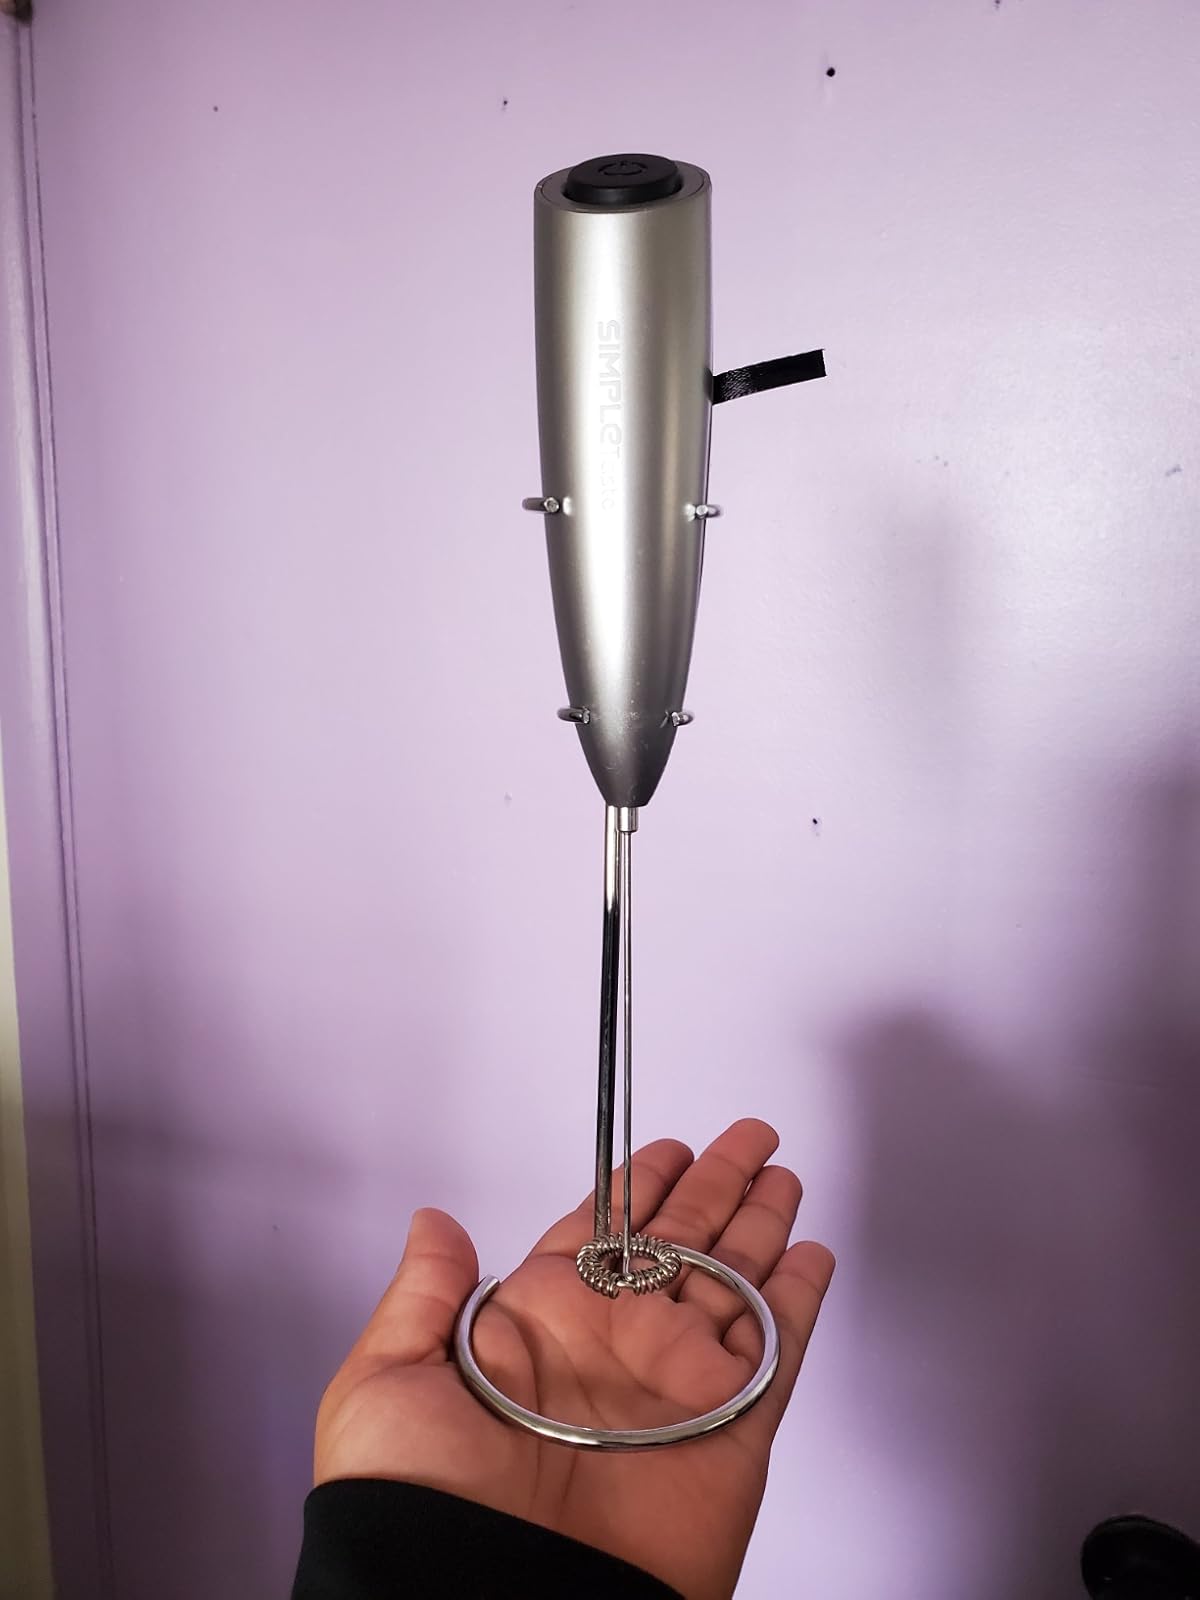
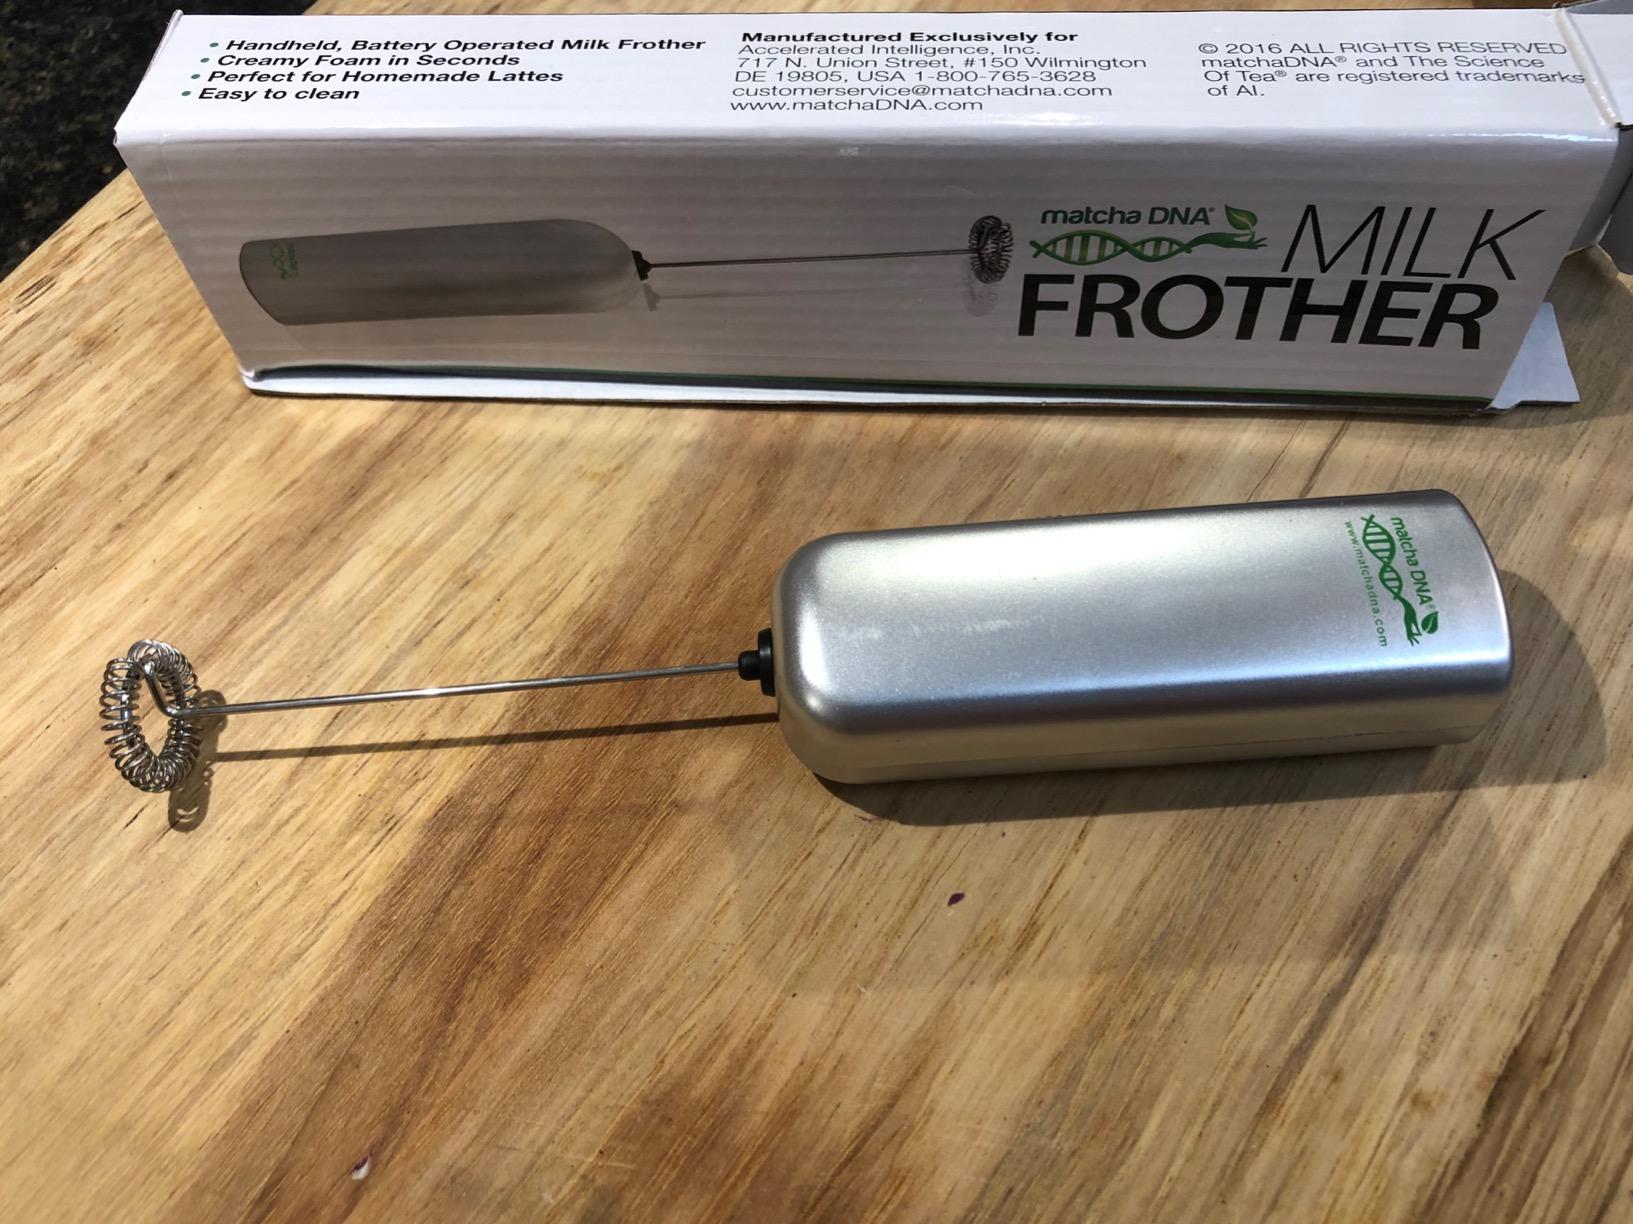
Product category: items_mixer
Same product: no